Round & Round (Selena Gomez & the Scene song)

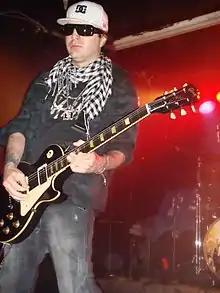
Kevin Rudolf produced the song.

Tim Sendra of Allmusic said that the song was "well sung" and noted it as one of the top tracks on the album. Becky Bain of "Idolator" said the song had an "infectious tune", and said "might actually be the song to get the non-Disney-centric demographic interested in Selena's tunes." Although commenting that the "glossy electro-pop rock" of the song showed a sophisticated side of Gomez, and the lyrics showed emotional growth, Robert Cospey of Digital Spy said the good work was squandered by the "rusty" chorus. Overall, Copsey complimented Gomez for "avoiding the predictable Hilary/Miley teen-rawk route" and recommended she stay under the Disney umbrella to "perfect her craft further".